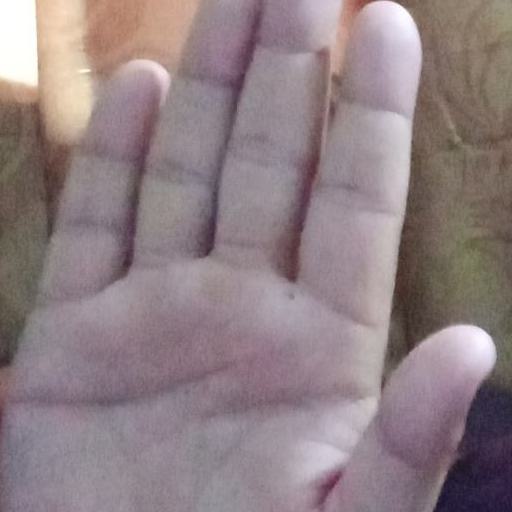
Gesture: stop